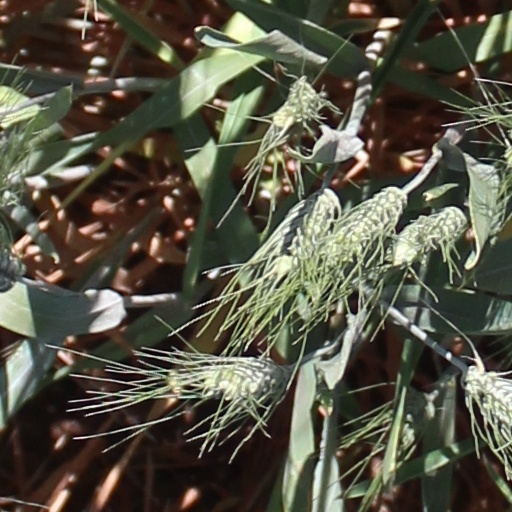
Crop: wheat